12th AVN Awards

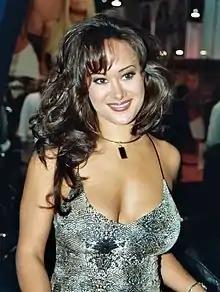
Asia Carrera, Female Performer of the Year winner

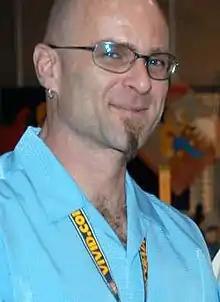
Jon Dough, Male Performer of the Year winner

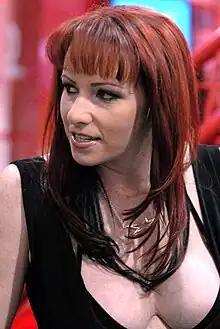
Kylie Ireland, Best New Starlet winner

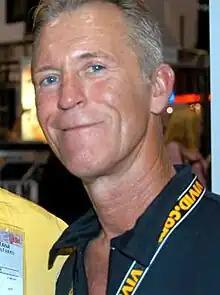
Buck Adams, Best Actor—Film winner

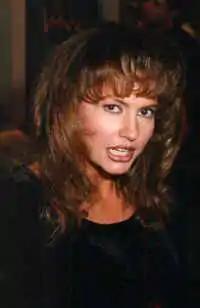
Ashlyn Gere, Best Actress—Film winner

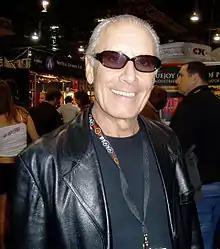
John Leslie, Best Director—Film, Best Director—Video and Best Screenplay winner

These awards were also announced at the awards show, in two winners-only segments read by T. T. Boy, Dyanna Lauren and Tera Heart. Some of the gay awards were announced by Gender and Chris Green.